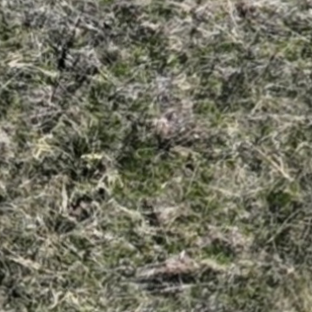
Month: october